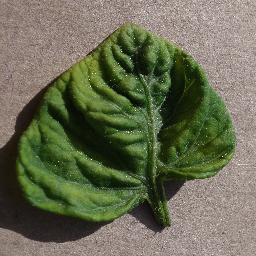
Label: Tomato___Tomato_Yellow_Leaf_Curl_Virus